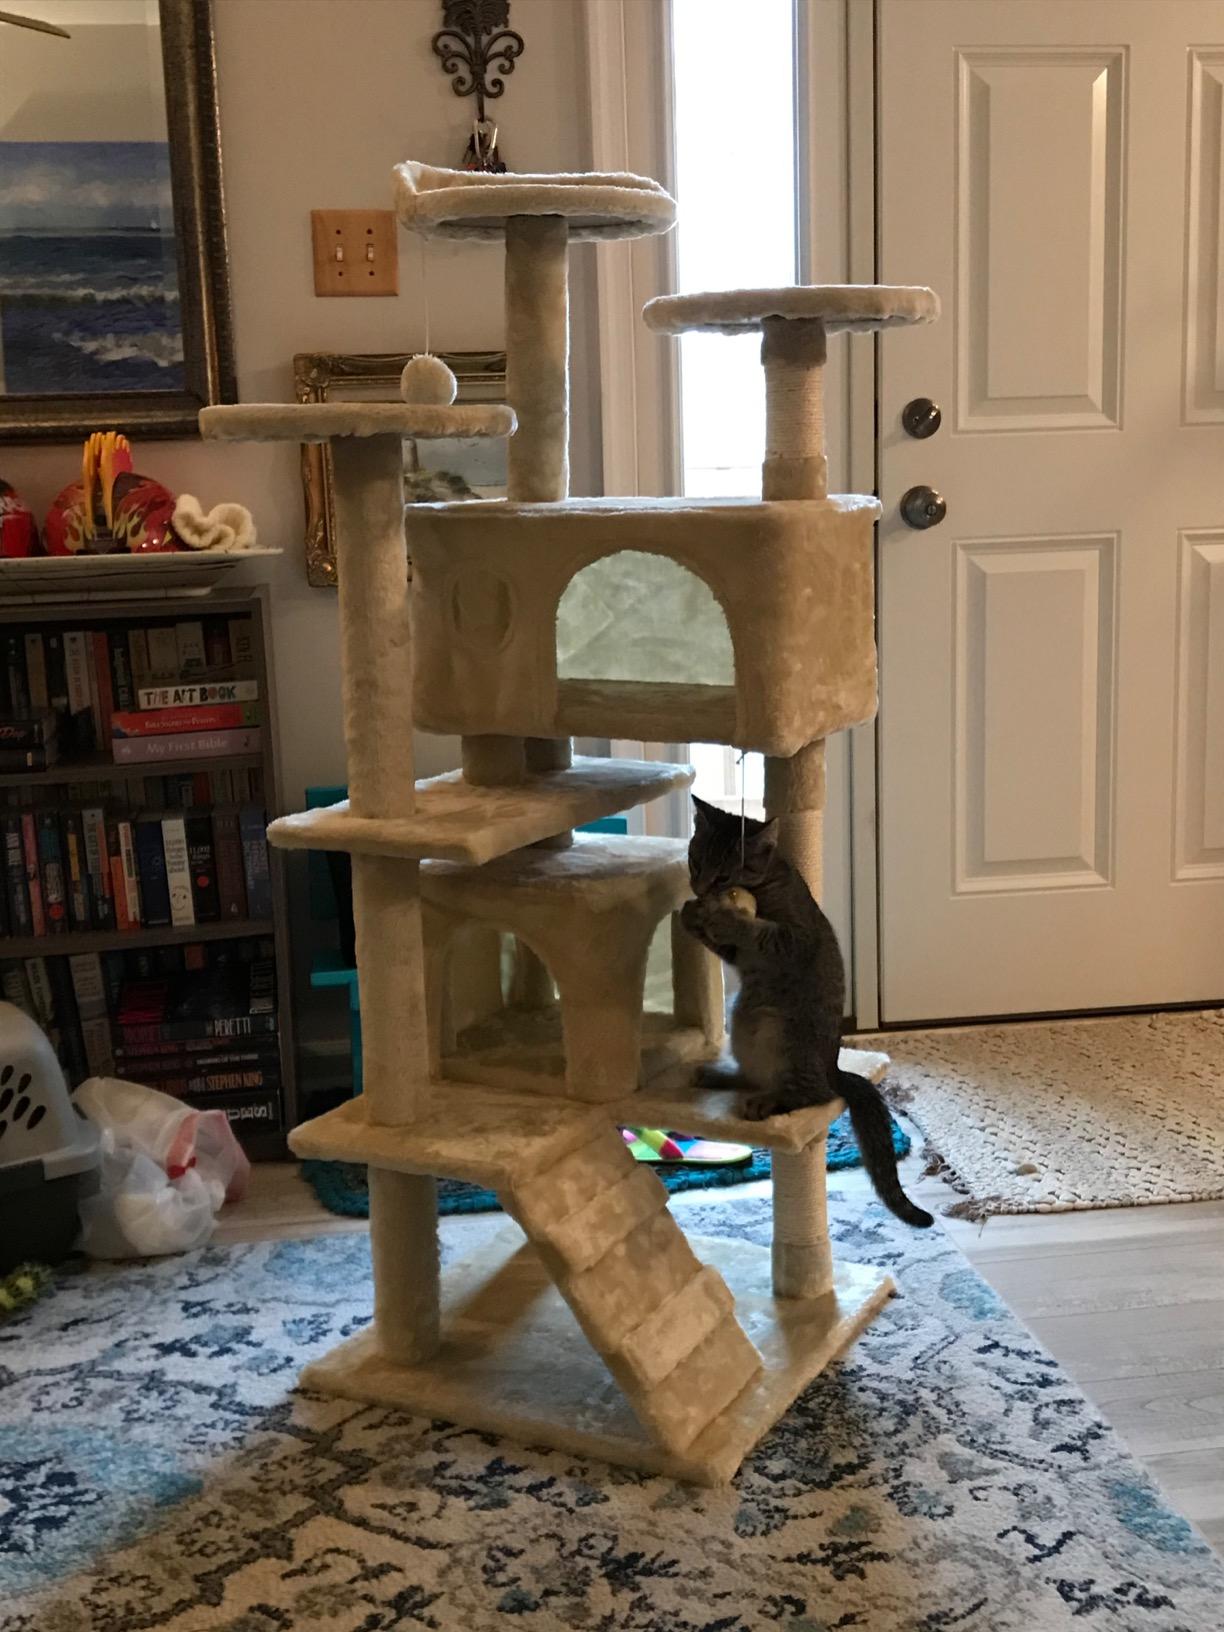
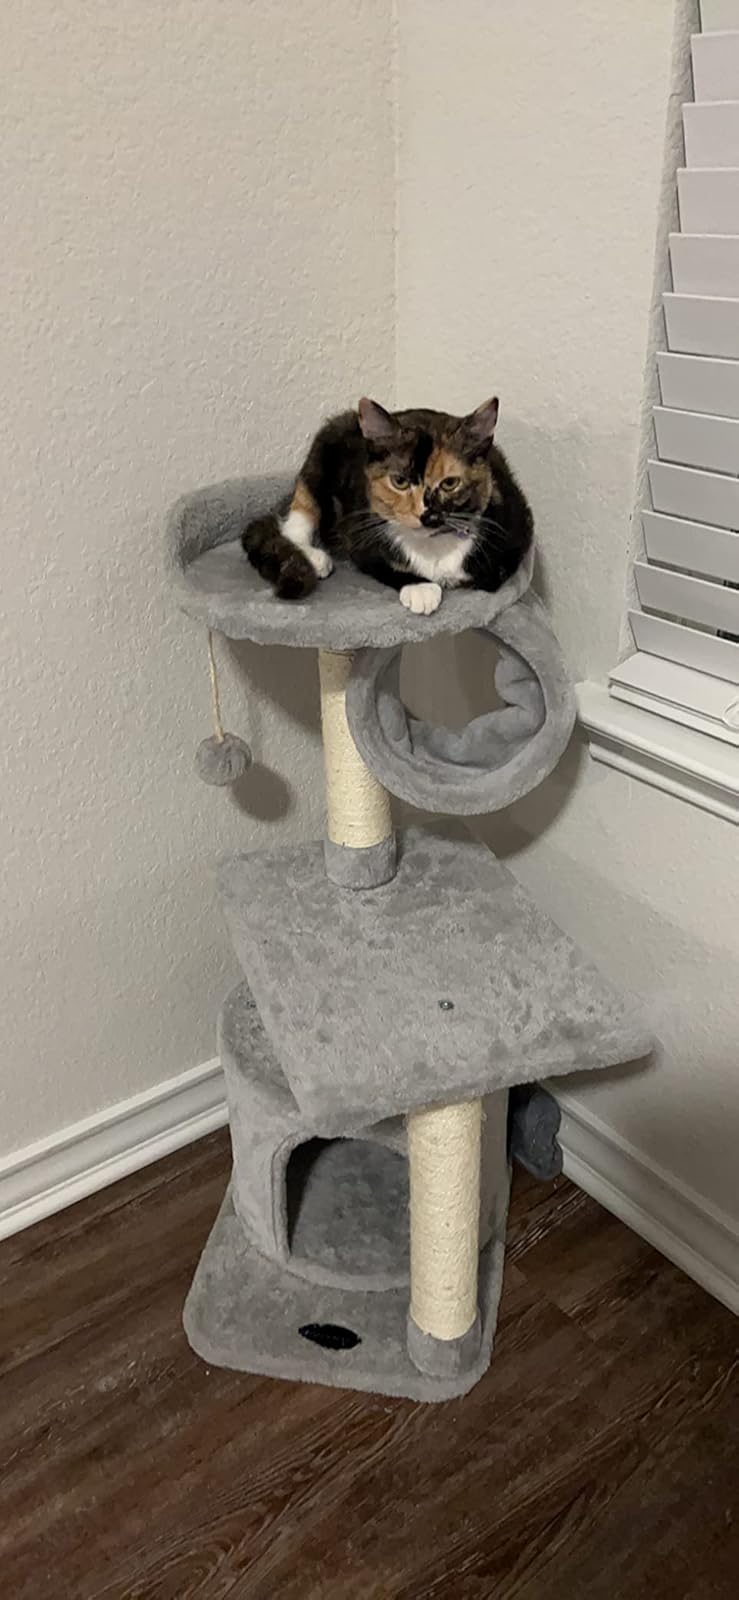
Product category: items_cat tree
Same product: no